Kingdom of Asturias

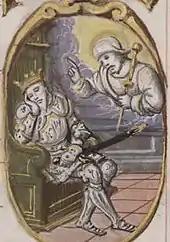
Ramiro I of Asturias

After Pelayo's victory over the Moorish detachment at the Battle of Covadonga, a small territorial independent entity was established in the Asturian mountains that was the origin of the kingdom of Asturias. Pelayo's leadership was not comparable to that of the Visigothic kings. The first kings of Asturias referred to themselves as "princeps" (prince) and later as "rex" (king), but the later title was not firmly established until the period of Alfonso II. The title of ""princeps"" had been used by the indigenous peoples of Northern Spain and its use appears in Galician and Cantabrian inscriptions, in which expressions like "Nícer, Príncipe de los Albiones" (on an inscription found in the district of Coaña) and ""princeps cantabrorum"" (over a gravestone of the municipality of Cistierna, in Leon). In fact, the Kingdom of Asturias originated as a focus of leadership over other peoples of the Cantabrian Coast that had resisted the Romans as well as the Visigoths and that were not willing to subject themselves to the dictates of the Umayyad Caliphate. Immigrants from the south, fleeing from Al-Andalus, brought a Gothic influence to the Asturian kingdom. However, at the beginning of the 9th century, Alfonso II's will cursed the Visigoths, blaming them for the loss of Hispania. The later chronicles on which knowledge of the period is based, all written during the reign of Alfonso III, when there was great Gothic ideological influence, are the Sebastianensian Chronicle ("Crónica Sebastianense"), the Albeldensian Chronicle ("Crónica Albeldense") and the Rotensian Chronicle ("Crónica Rotense").